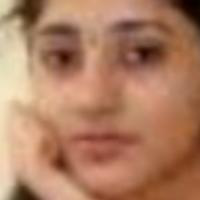
Age group: age 21-30